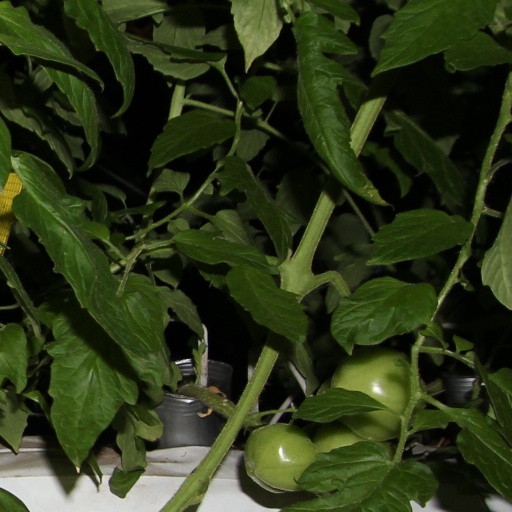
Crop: tomato